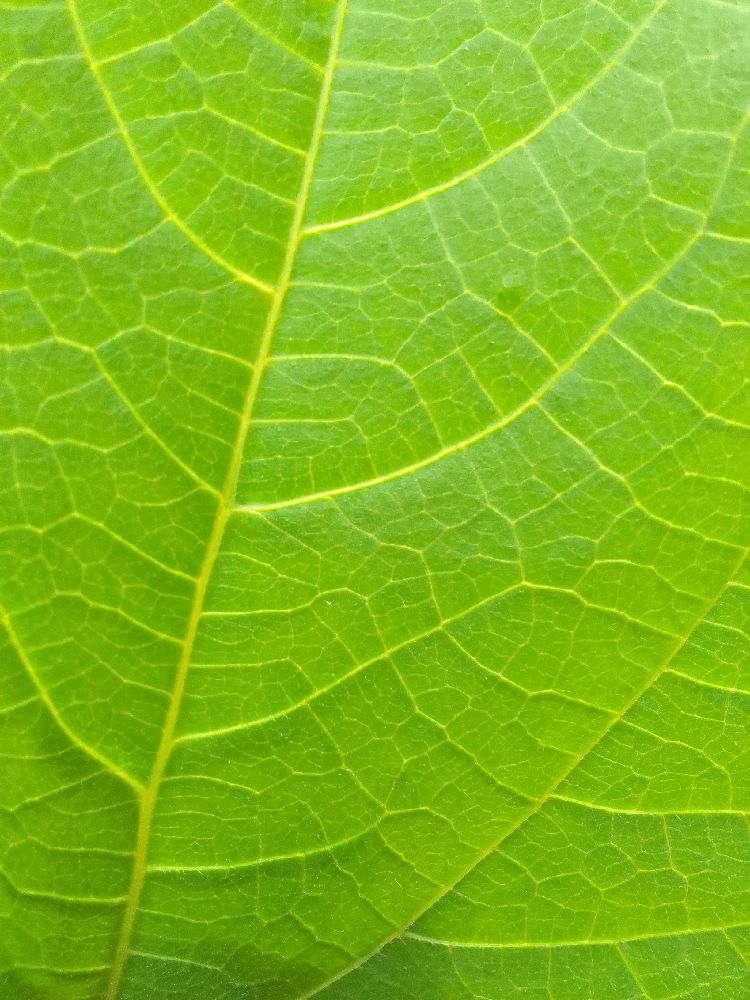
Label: healthy